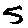
Label: 5